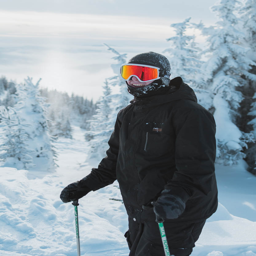
a skier at sun peaks resort